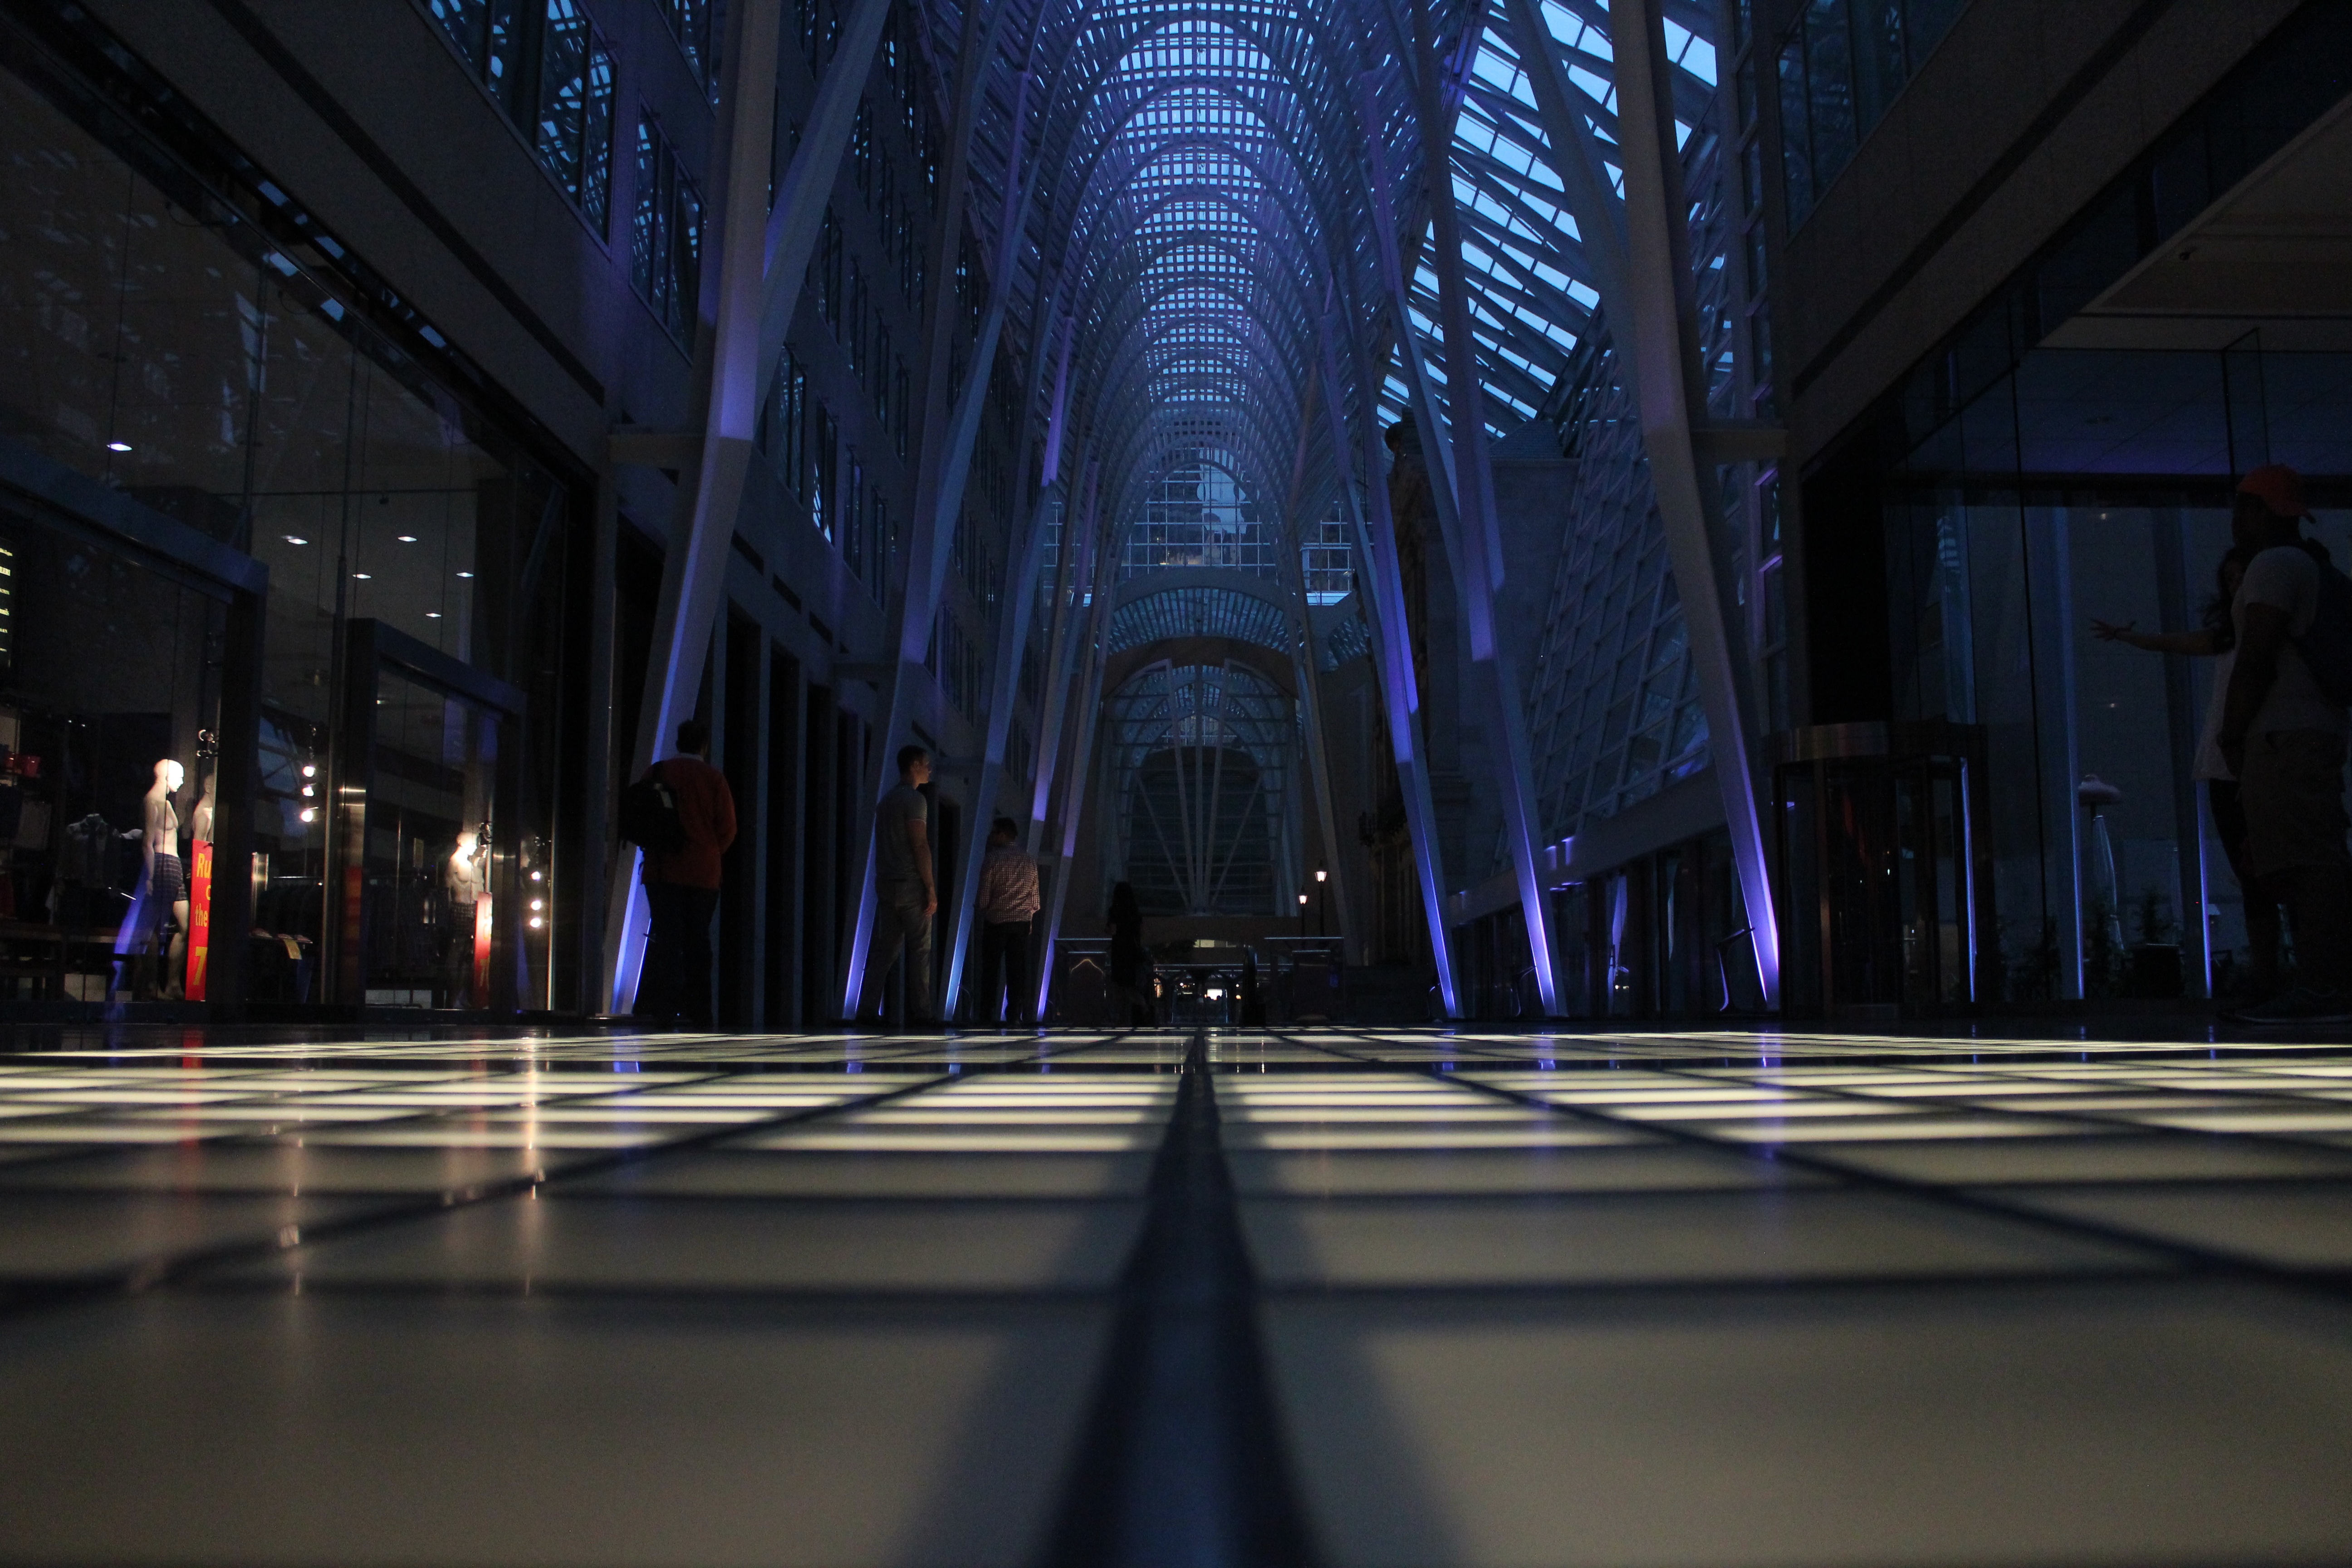
walking, light, architecture, structure, people, night, building, evening, pattern, skylight, darkness, shopping, lighting, modern, public transport, engineering, infrastructure, symmetry, mall, depth of field, screenshot, concrete floor, glass panels, steel and concrete structure, display windows